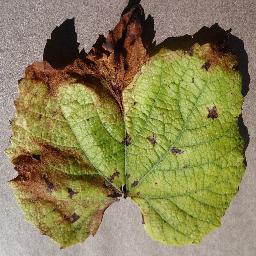
Label: Grape___Leaf_blight_(Isariopsis_Leaf_Spot)